Seohaean Expressway

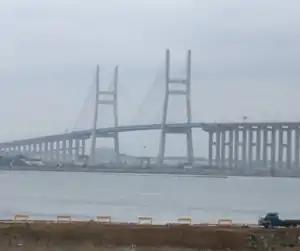
Seohae Bridge

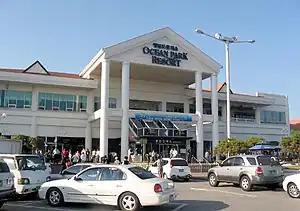
Haengdamdo Service Area

The Seohaean Expressway (Korean: 서해안 고속도로; Seohaean Gosok Doro), meaning "West Coast Expressway", is a freeway in South Korea, connecting Mokpo to Gunsan, Dangjin, and Seoul.